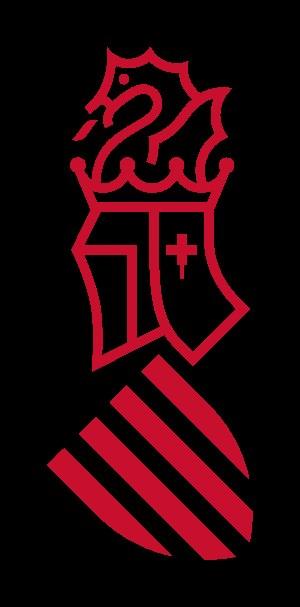
L'histoire du Pays valencien est fortement conditionnée par la localisation du territoire, au bord de la mer Méditerranée, sur le levant de la péninsule Ibérique. Elle est foncièrement marquée par trois invasions : la romanisation entamée au IIᵉ siècle av. J.-C., l'occupation musulmane au VIIIᵉ siècle et la conquête et fondation du royaume de Valence par Jacques Ier d'Aragon au XIVᵉ siècle.